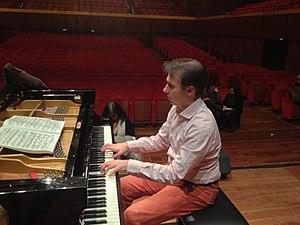
Maurizio Baglini est un pianiste italien.